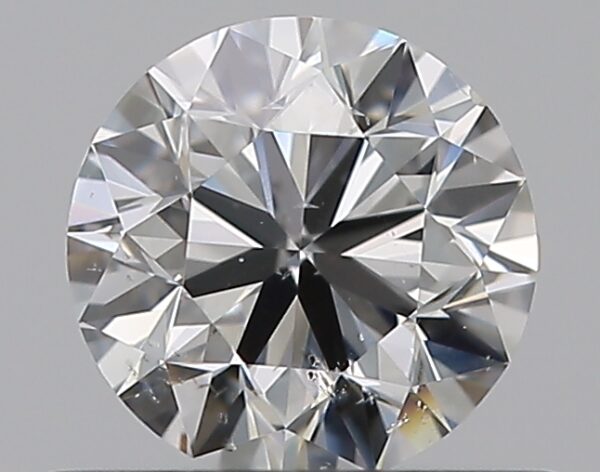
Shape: round
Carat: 0.5
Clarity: SI1
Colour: F
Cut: VG
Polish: EX
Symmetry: VG
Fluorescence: N
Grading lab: GIA
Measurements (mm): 4.97 x 5.02 x 3.16